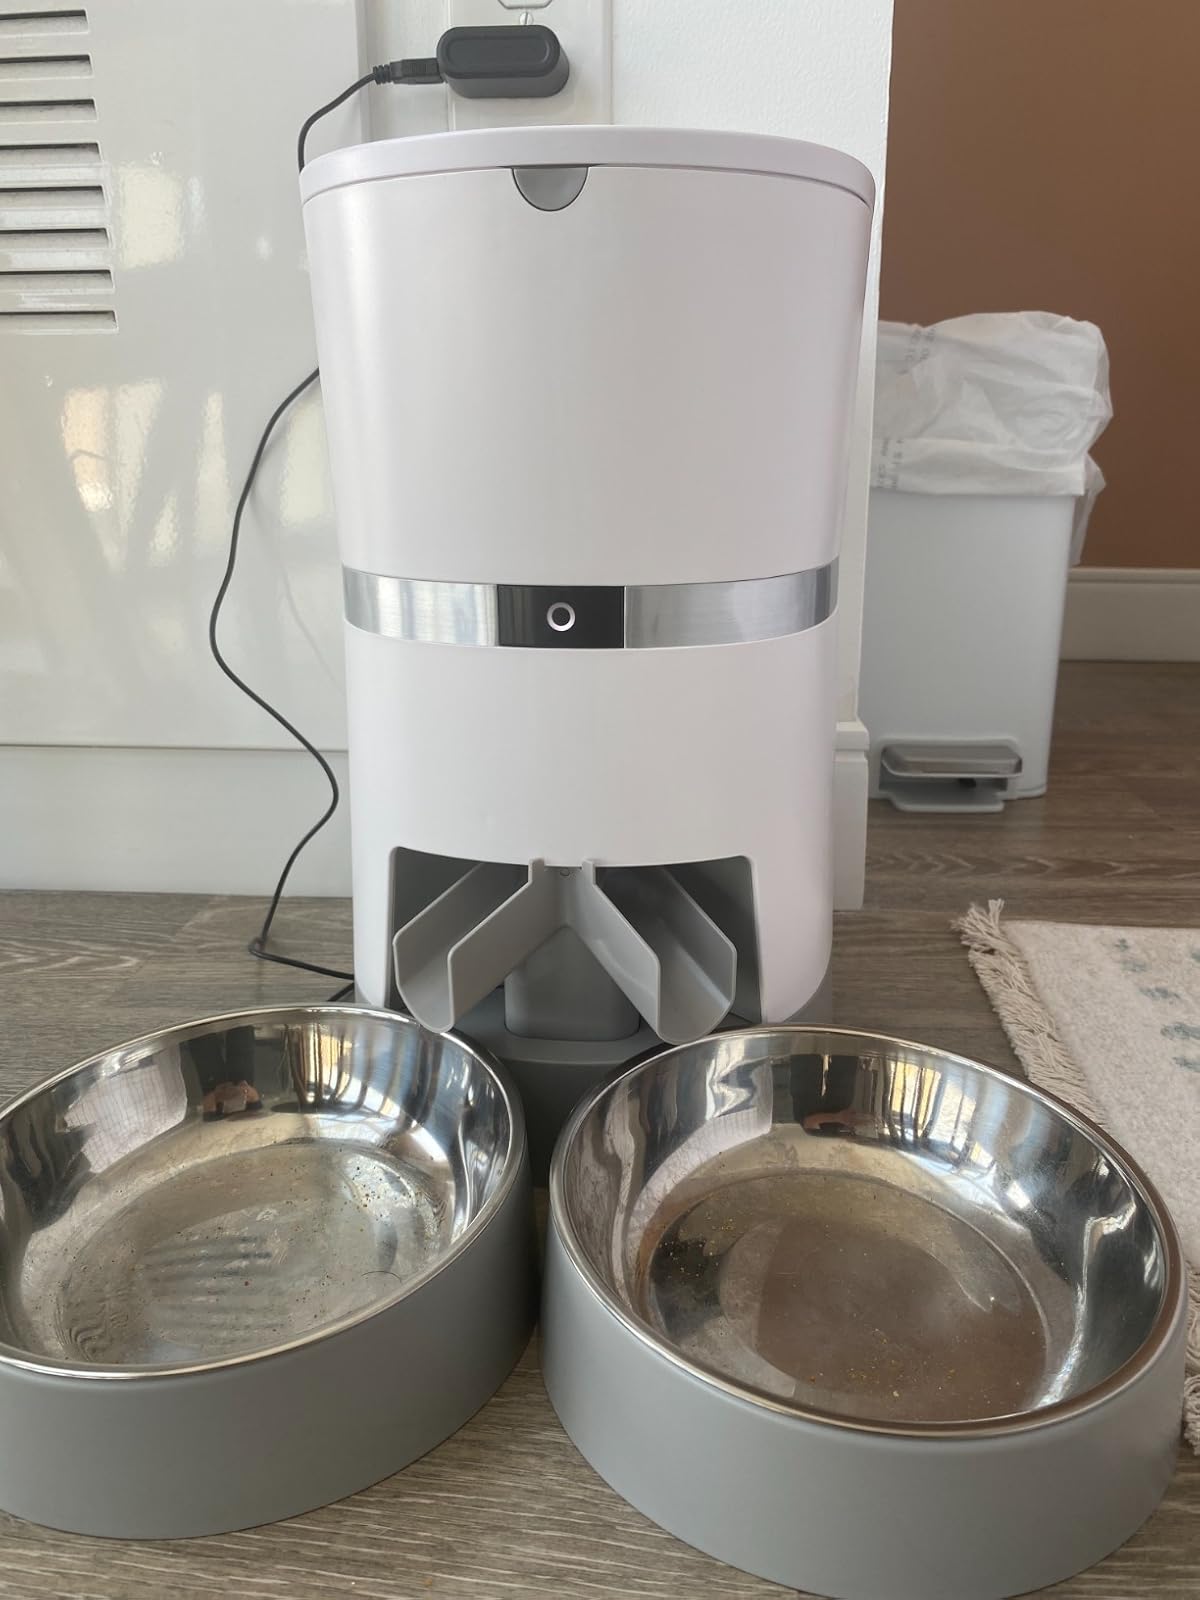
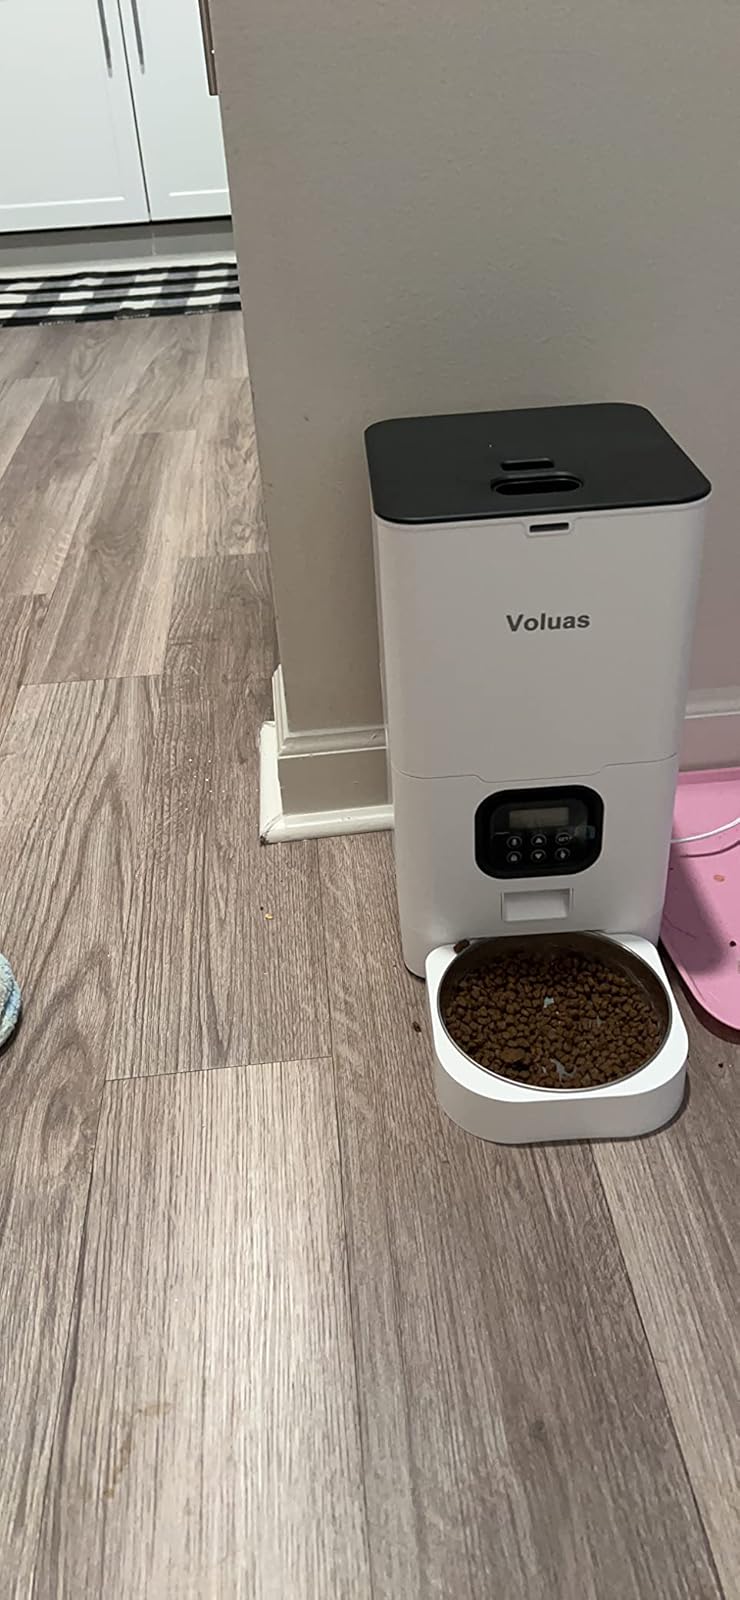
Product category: items_feeder
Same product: no